Roseline Adewuyi

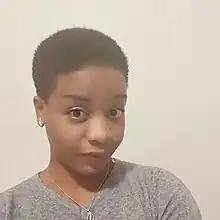

Roseline Adebimpe Adewuyi is a Nigerian social educator, gender advocate and feminist. In 2020, she was among the sixty women profiled by BusinessDay Women’s Hub in celebration of Nigeria’s 60th independence and a 2018 fellow of Dalai Lama Fellowship due to her work on the development of the girl child.